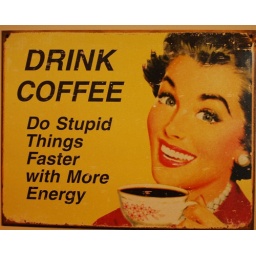
Found this sign on a restaurant wall in Ohio.